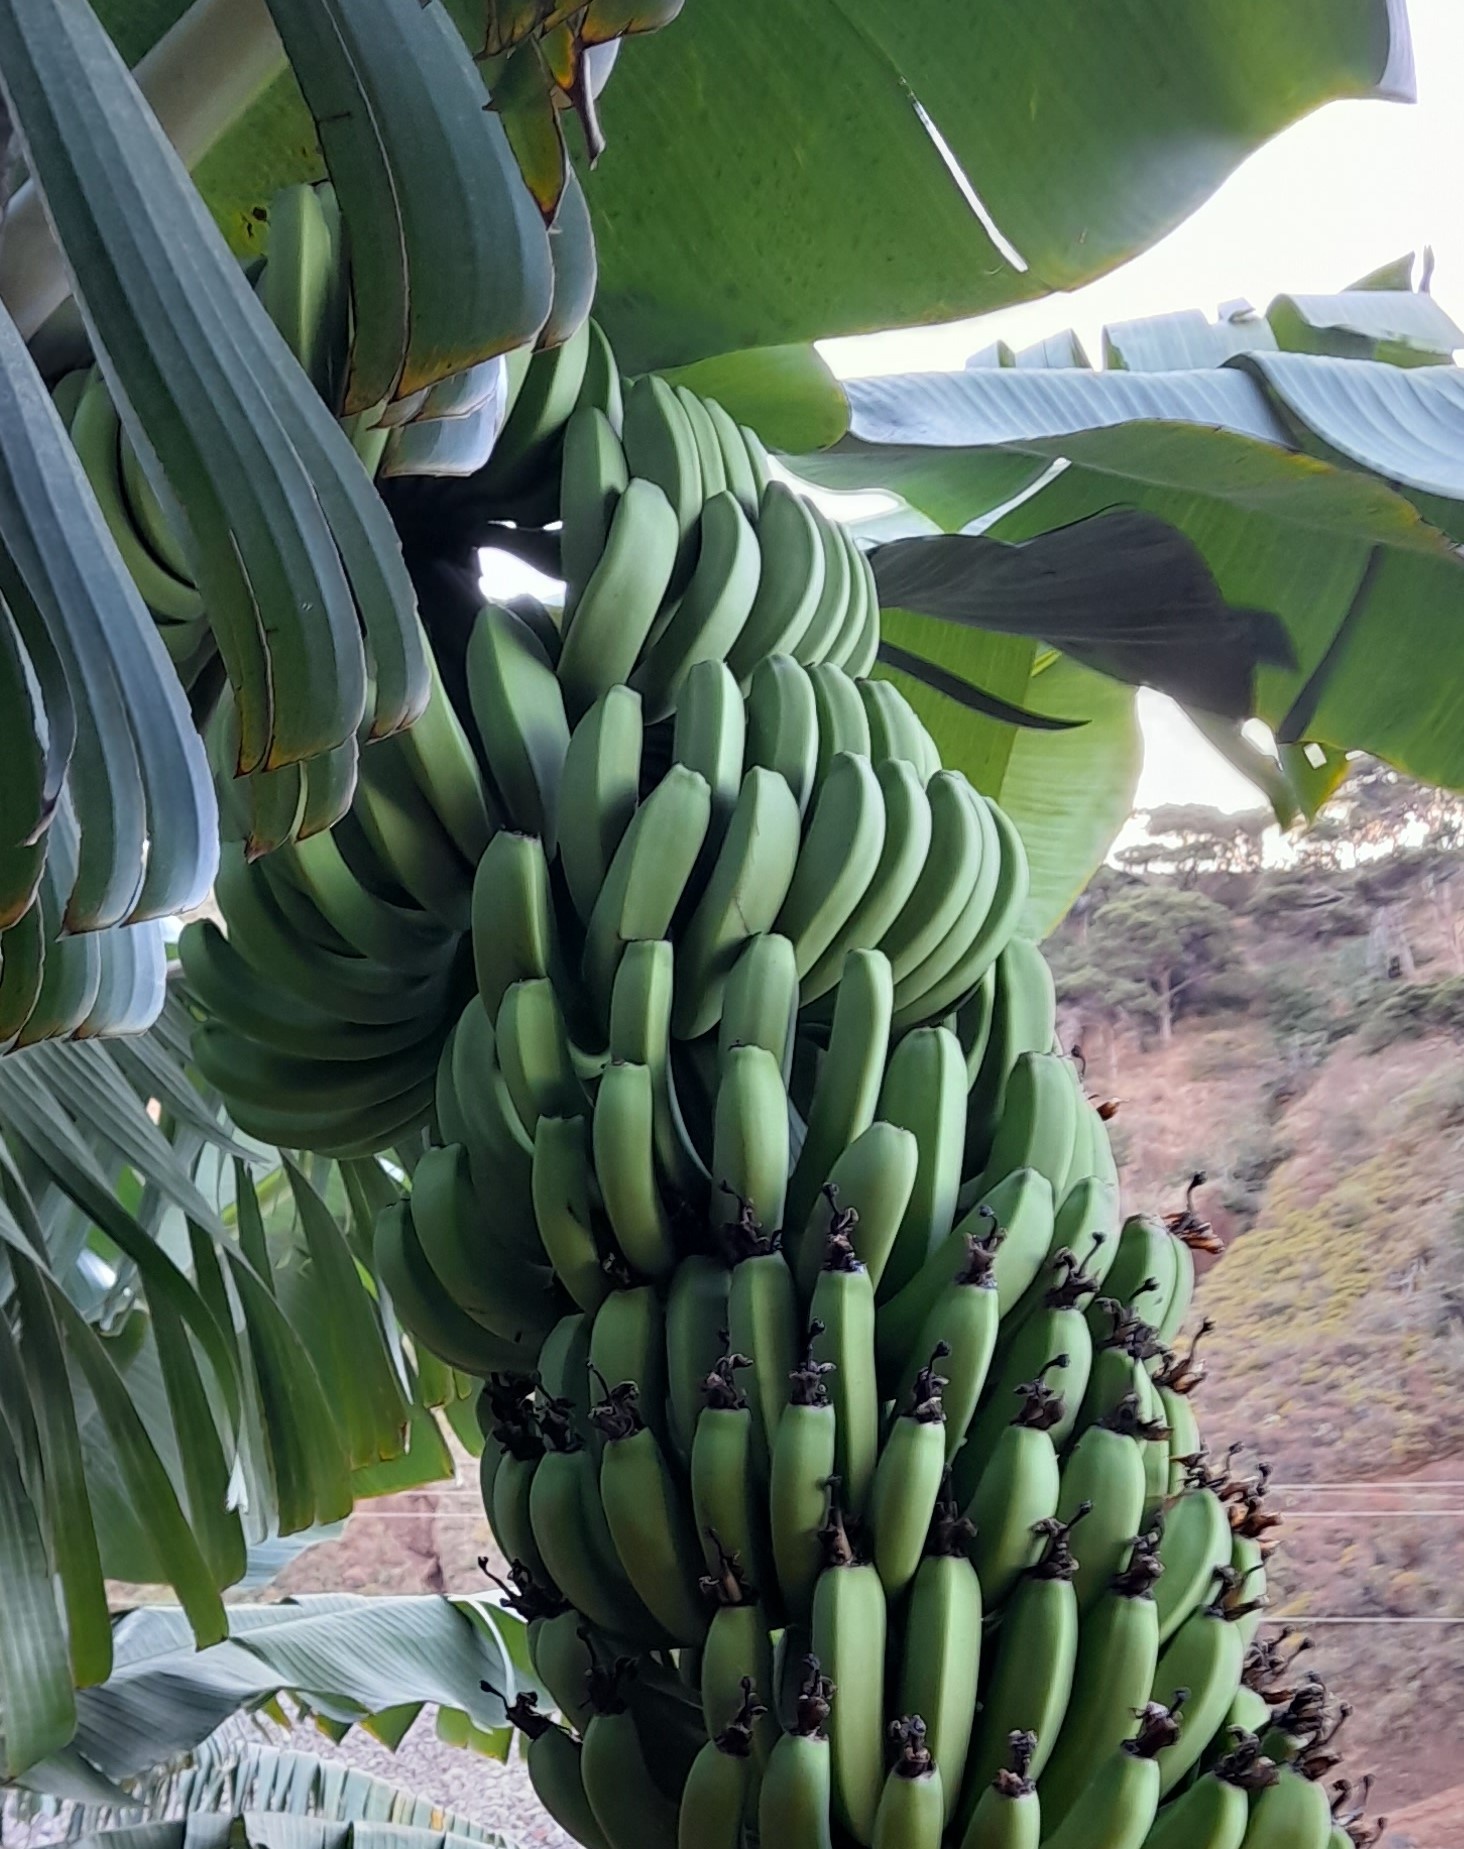
Label: Keep